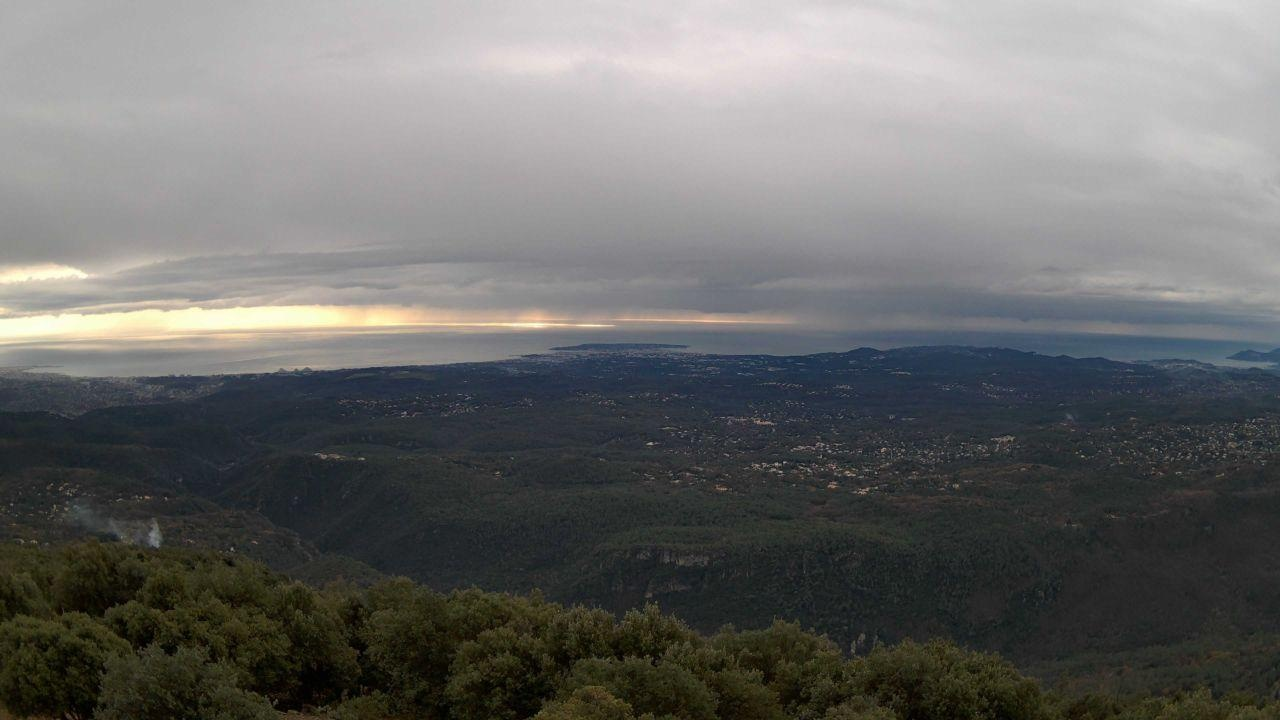
Fire: no
Smoke: yes